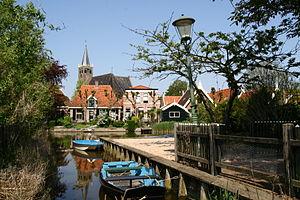
Un bassin portuaire est un ensemble de darses d'un port qui est fermé, il se trouve dans une impasse.